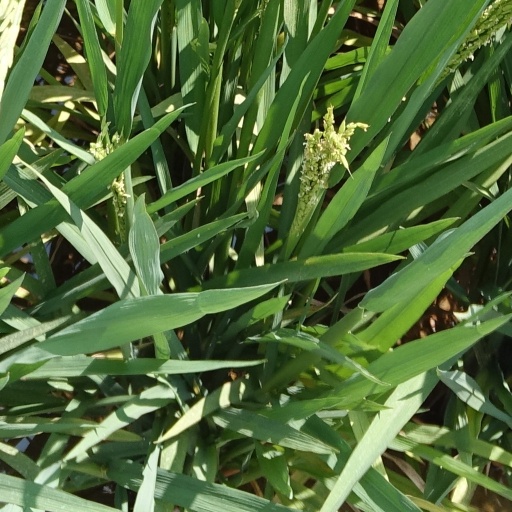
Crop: rice